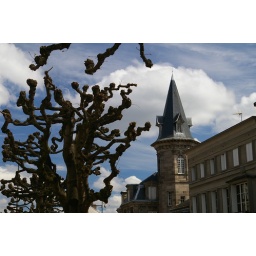
Photo of a random building and tree in Limoges, France